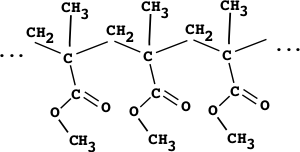
Le poly est un polymère thermoplastique transparent obtenu par polyaddition dont le monomère est le méthacrylate de méthyle. Ce polymère est plus connu sous son premier nom commercial de Plexiglas, marque déposée utilisée dans le langage courant comme antonomase, même si le leader global du PMMA est Altuglas International du groupe Arkema, sous le nom commercial Altuglas. Il est également vendu sous les noms commerciaux Lucite, Crystalite, Hésalite, Perspex ou Nudec.